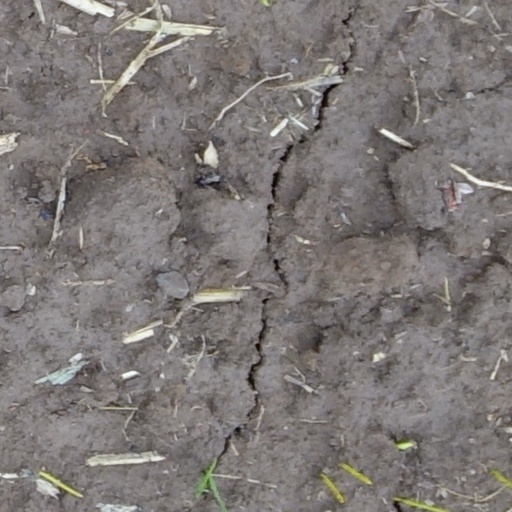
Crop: wheat